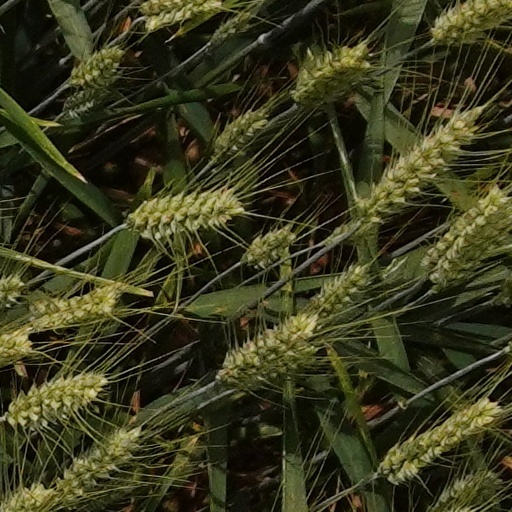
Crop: wheat